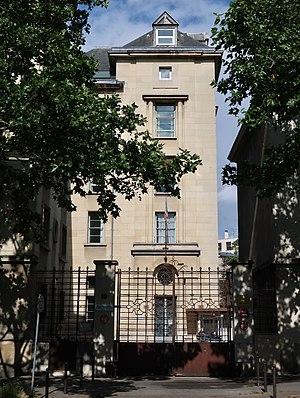
19 avenue du Maine (Paris, 15e).
L'avenue du Maine est une voie située dans les quartiers Necker, Montparnasse, Plaisance et Petit Montrouge, des 14ᵉ et 15ᵉ arrondissements de Paris.
L'Institut des sciences et industries du vivant et de l'environnement, dit AgroParisTech ou APT, est l'une des 205 écoles d'ingénieurs françaises accréditées au 1ᵉʳ septembre 2019 à délivrer un diplôme d'ingénieur et est un « établissement-composante » de l'Université Paris-Saclay. Il est placé sous la tutelle du ministère de l'Agriculture.